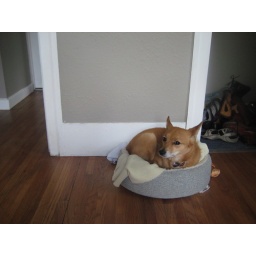
big dog in little dog's bed